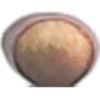
Label: Hazelnut 1